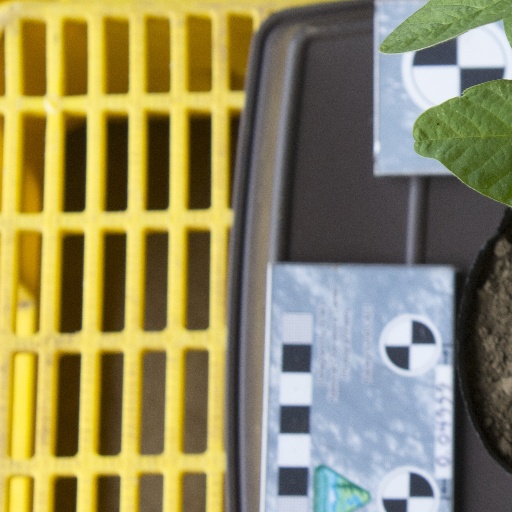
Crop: soybean